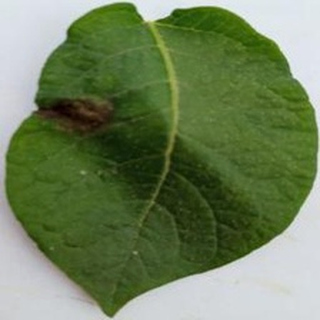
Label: potato_late_blight